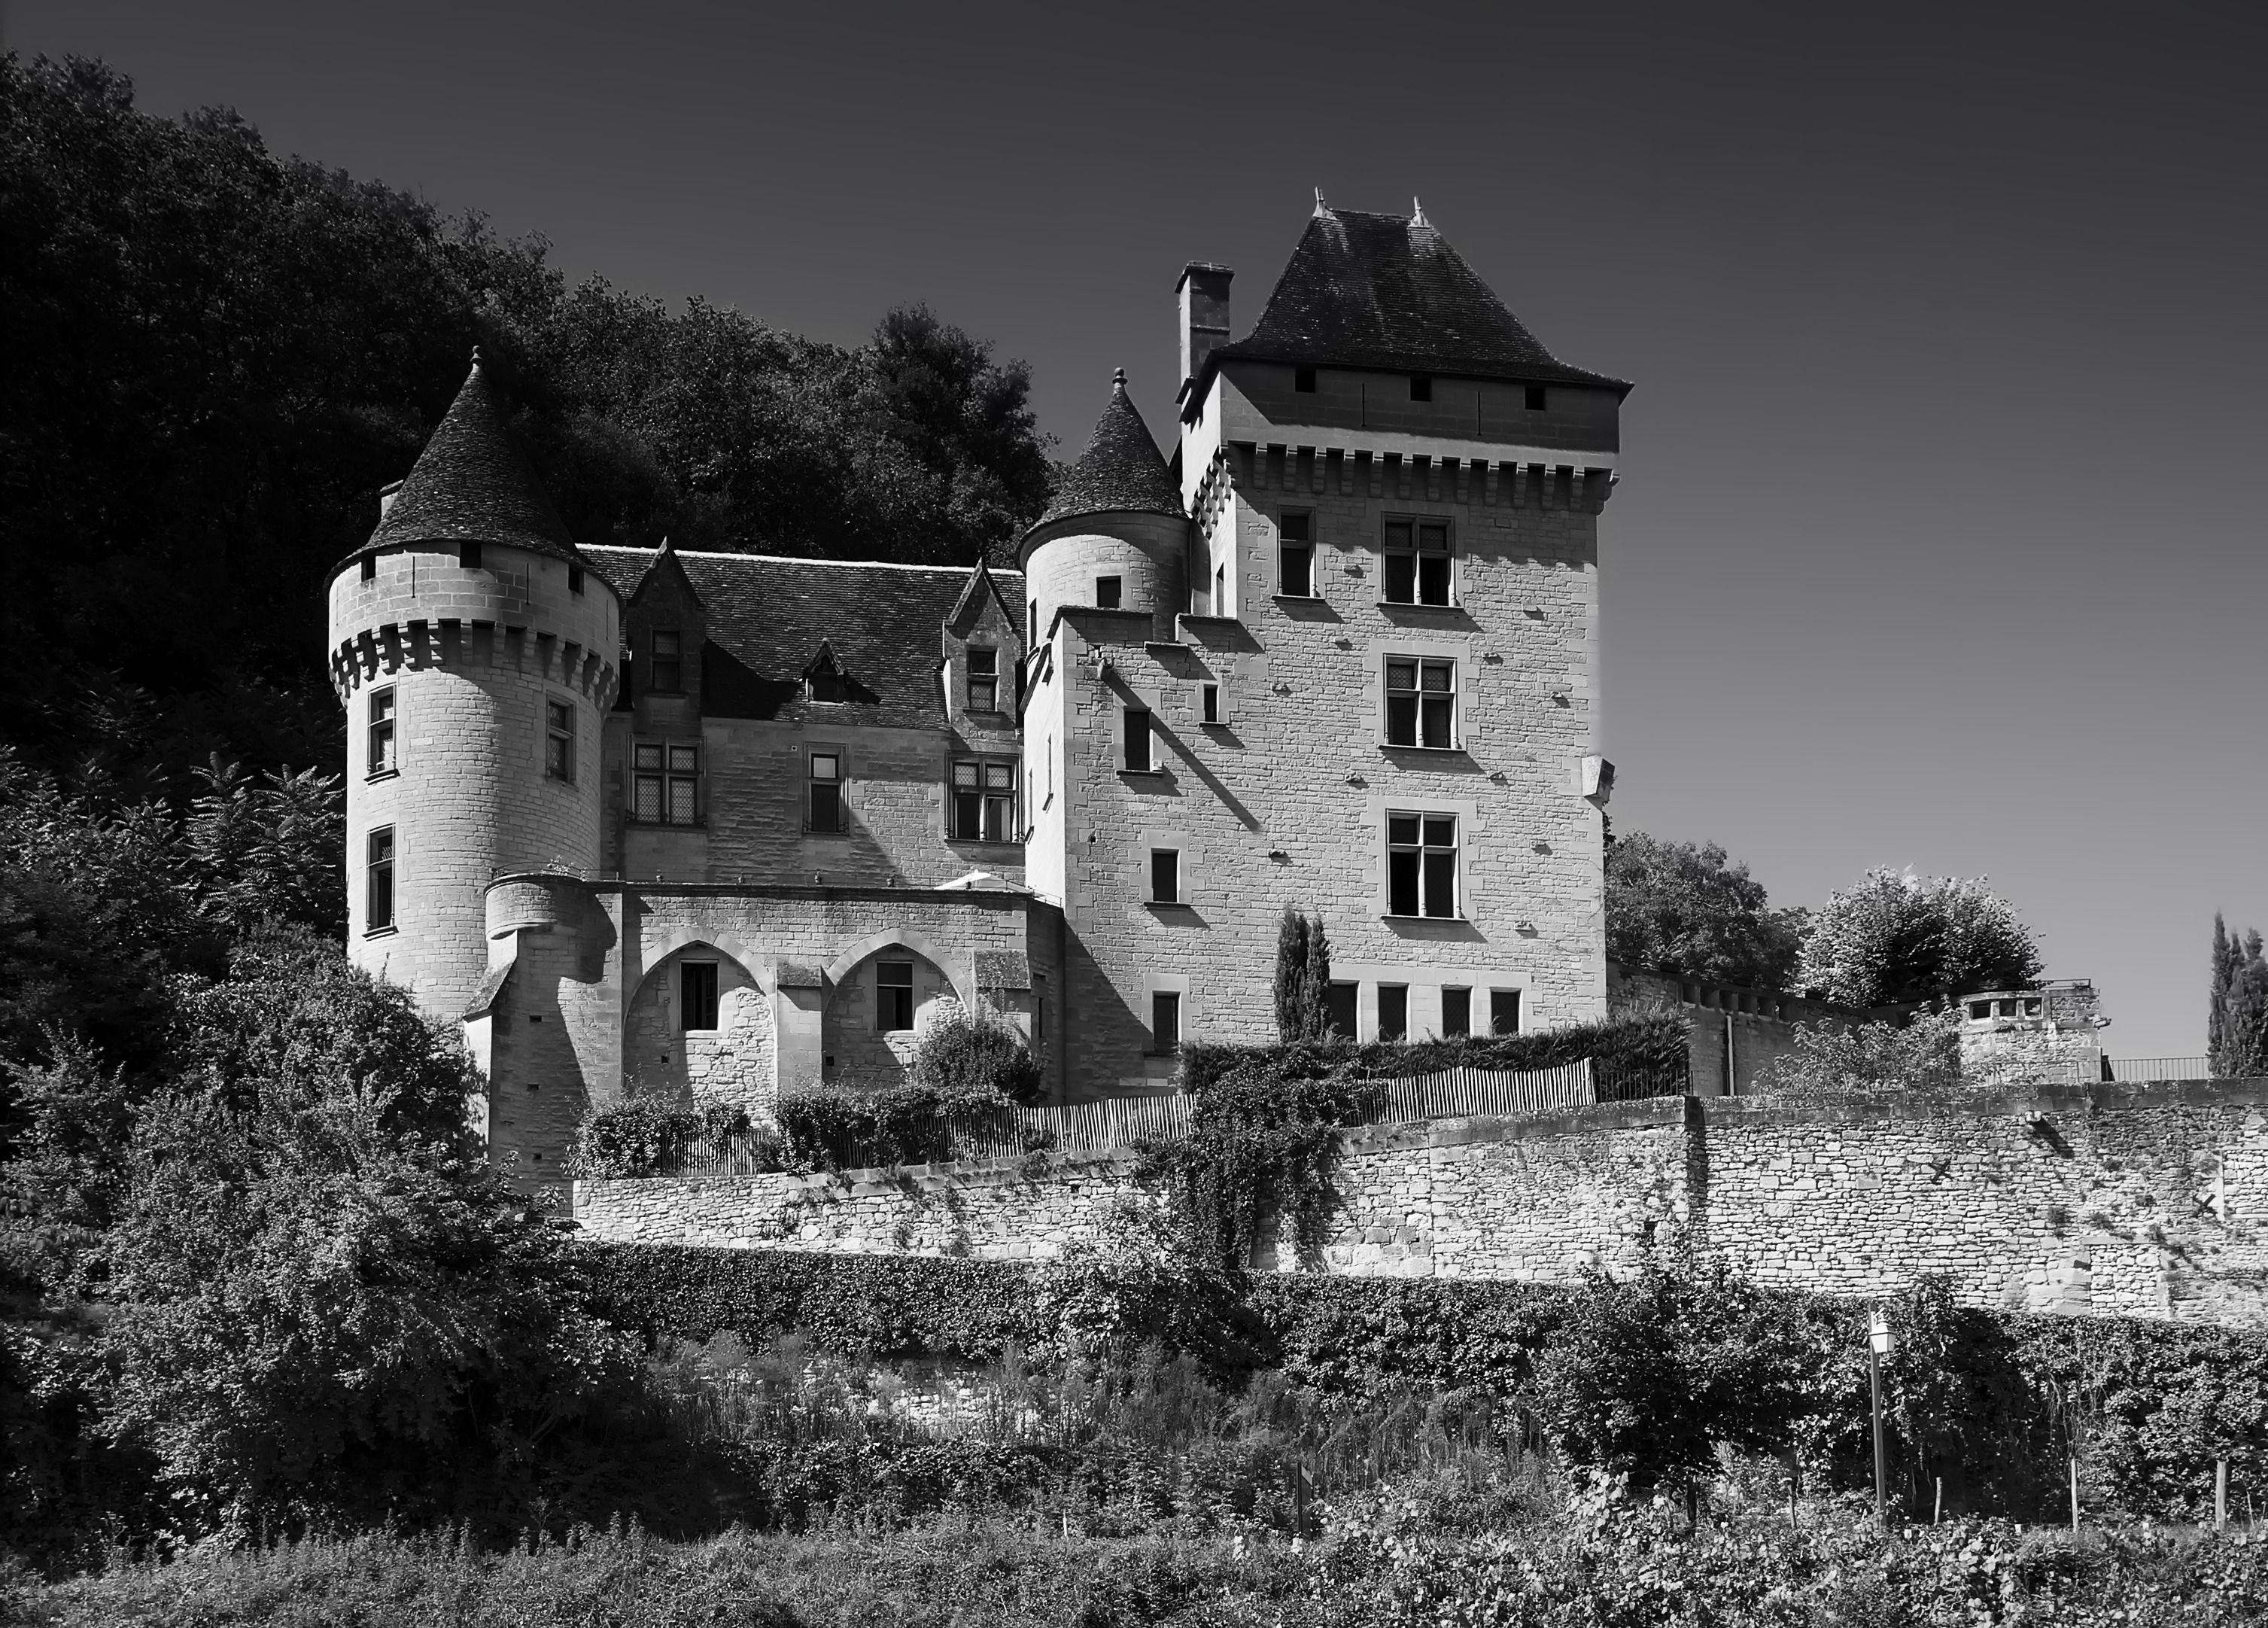
forest, mountain, black and white, architecture, sky, white, countryside, house, building, chateau, france, castle, landmark, historic, monochrome, trees, clouds, ruins, monastery, history, rural area, monochrome photography, ancient history, vezac, malartie castle